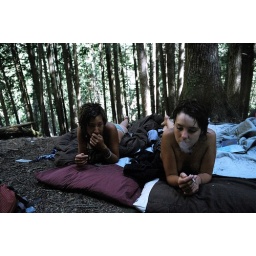
we all made a big spoon in our forest bed